List of U.S. aircraft gun pods

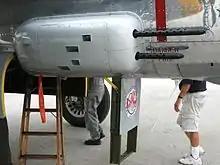
One of the first American attempts at a gun pod was the forward-firing .50-calibre machine gun "blister" mount on the B-25 Mitchell.

The concept of the gun pod came into its prime during and after World War II. "Package gun" installations on US medium and light bombers, such as the B-25 Mitchell and A-26 Invader, were likely the first pods used by the United States military. One of its primary tasks was to suppress ground defenses during attack runs while conducting maritime interdiction, and the extra armament provided additional firepower.